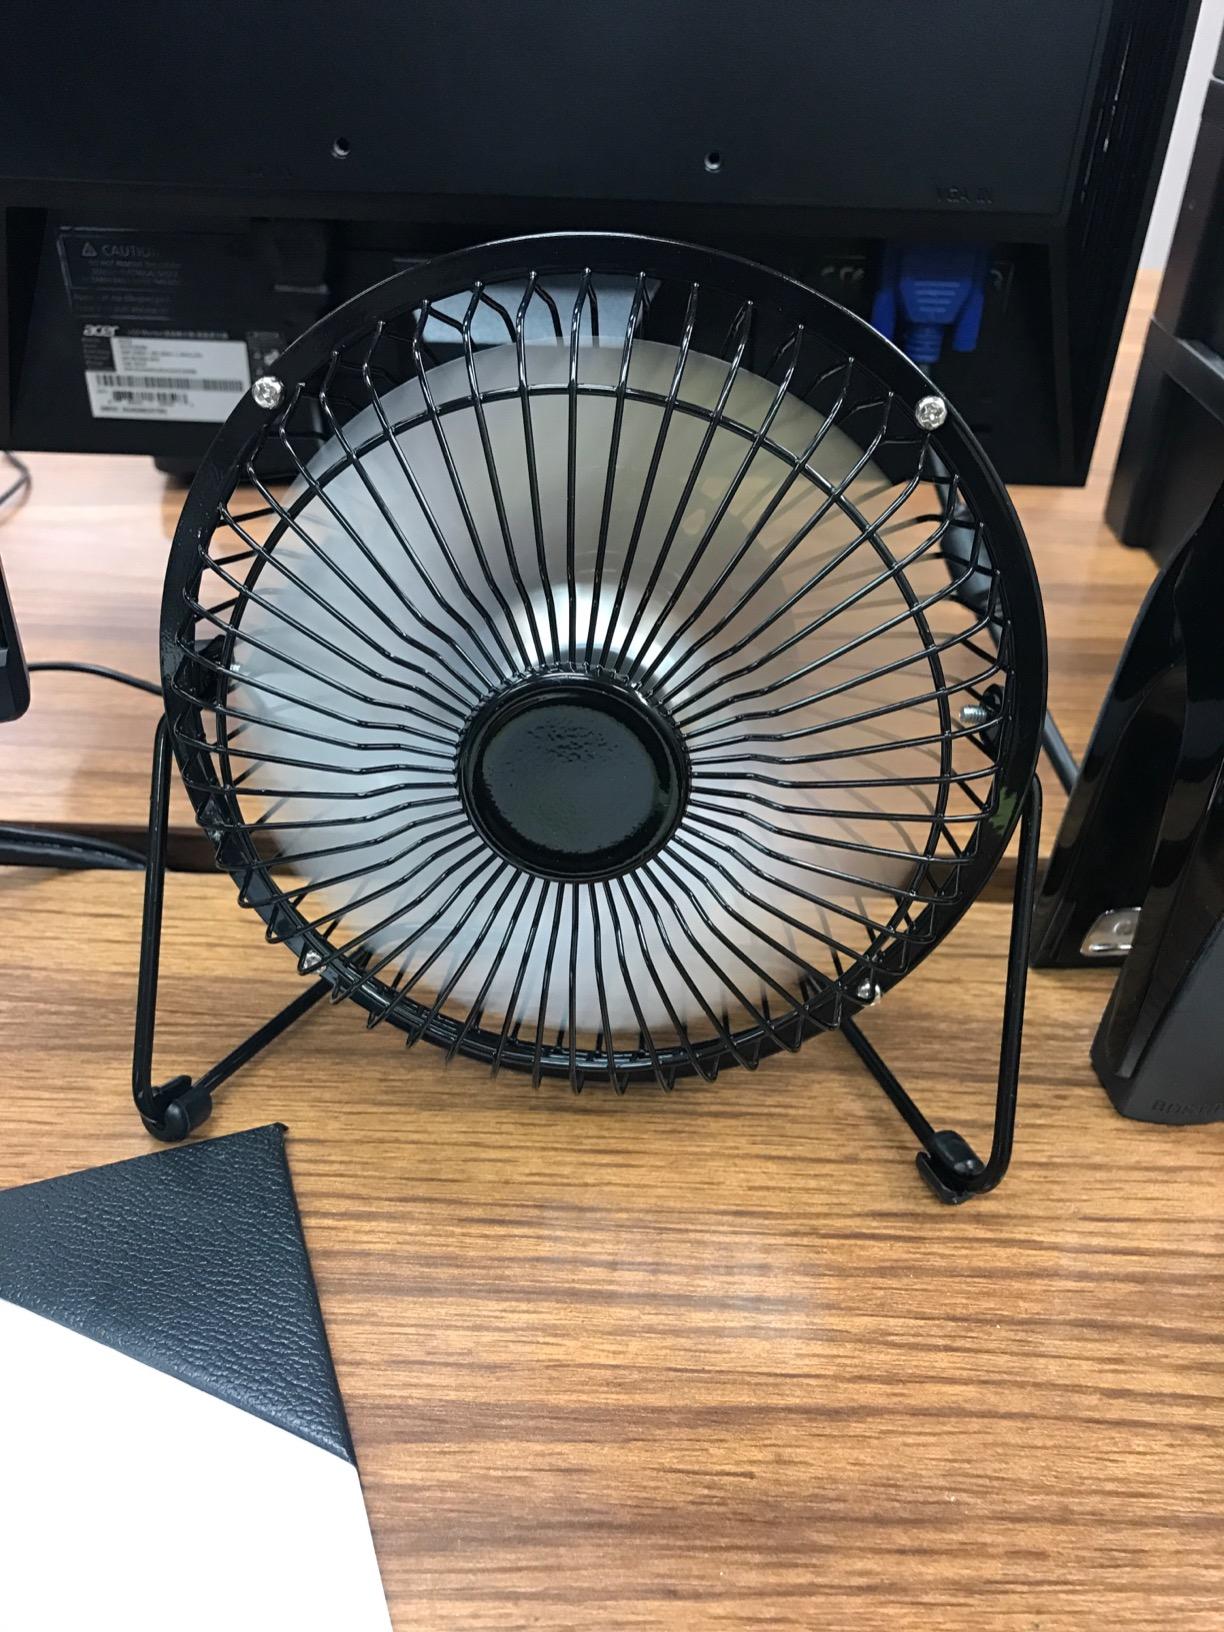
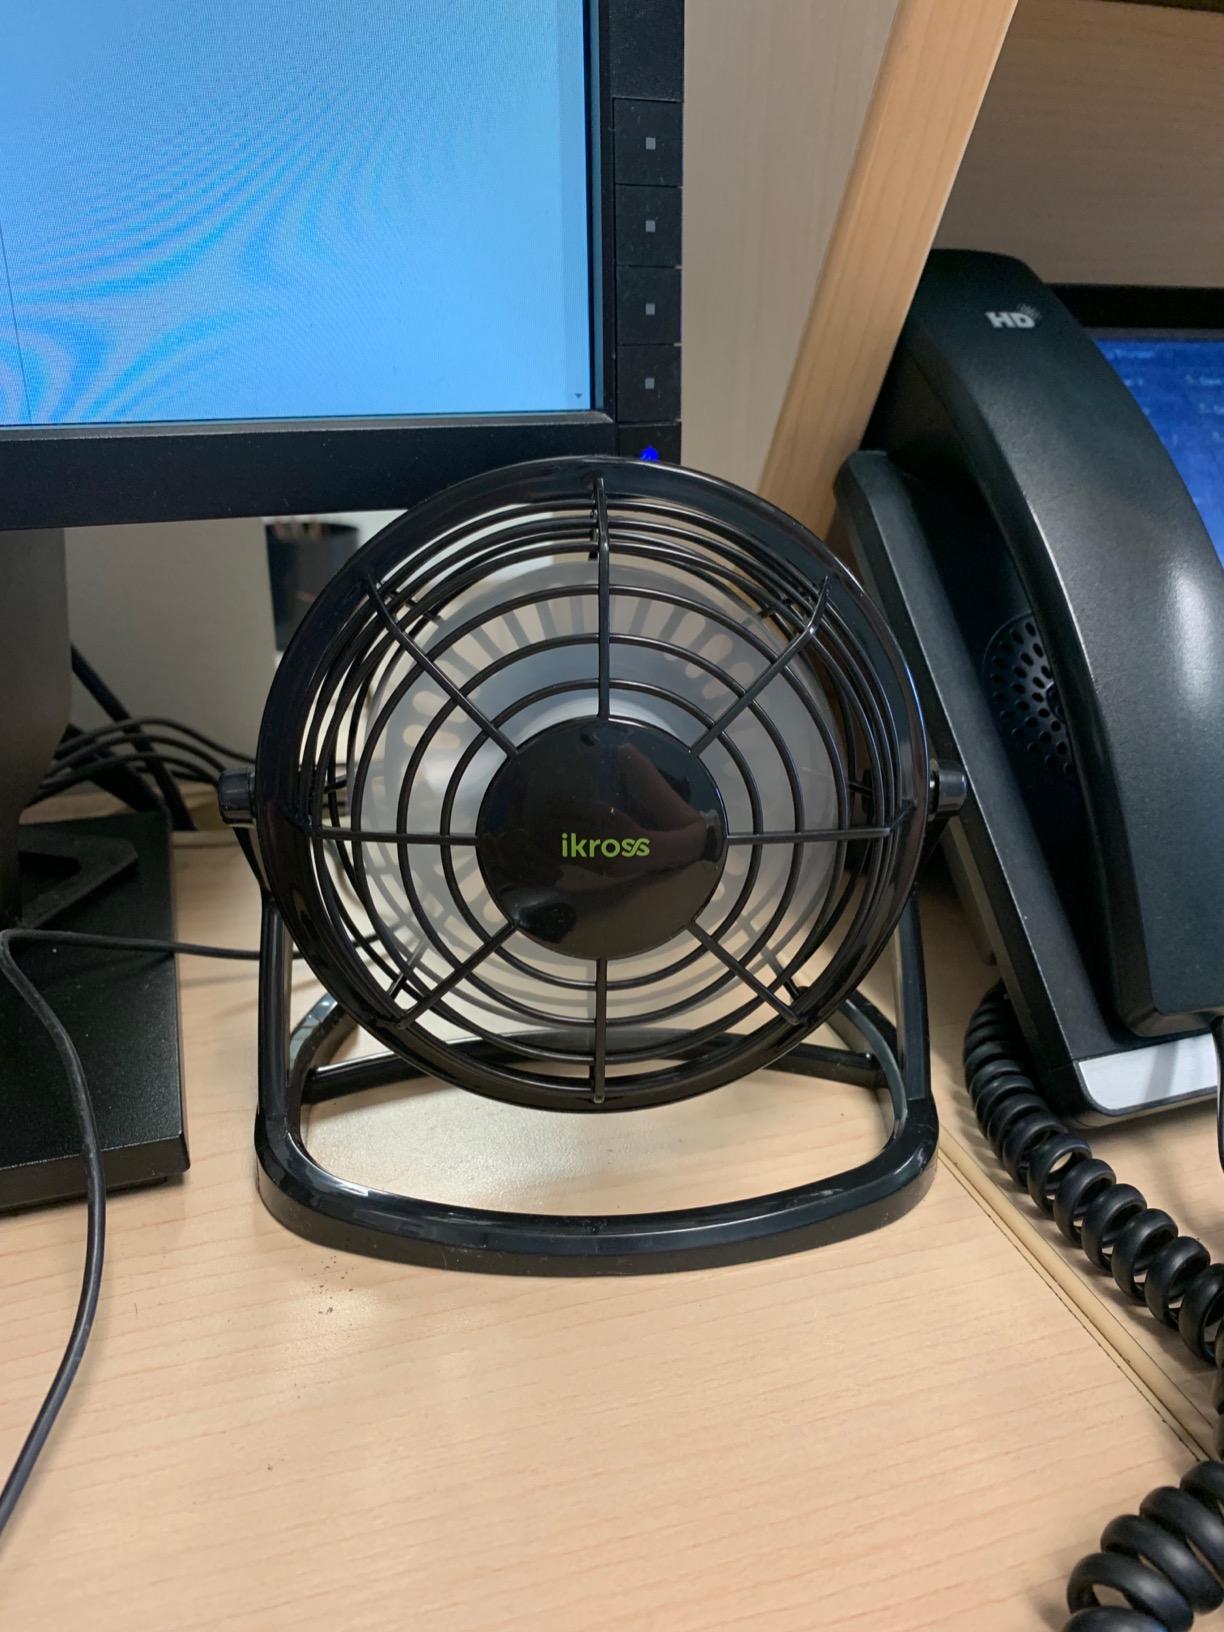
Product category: fan
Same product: no